Answer in natural language. How many Chairs are visible in the scene? Choose between the following options: 0, 3, 1, 4 or 2
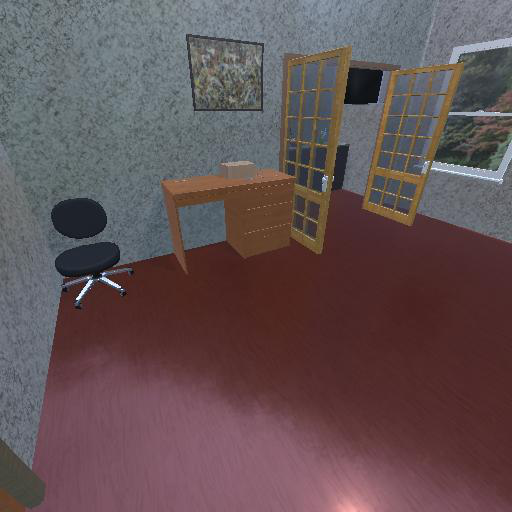
<answer>1</answer>